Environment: real
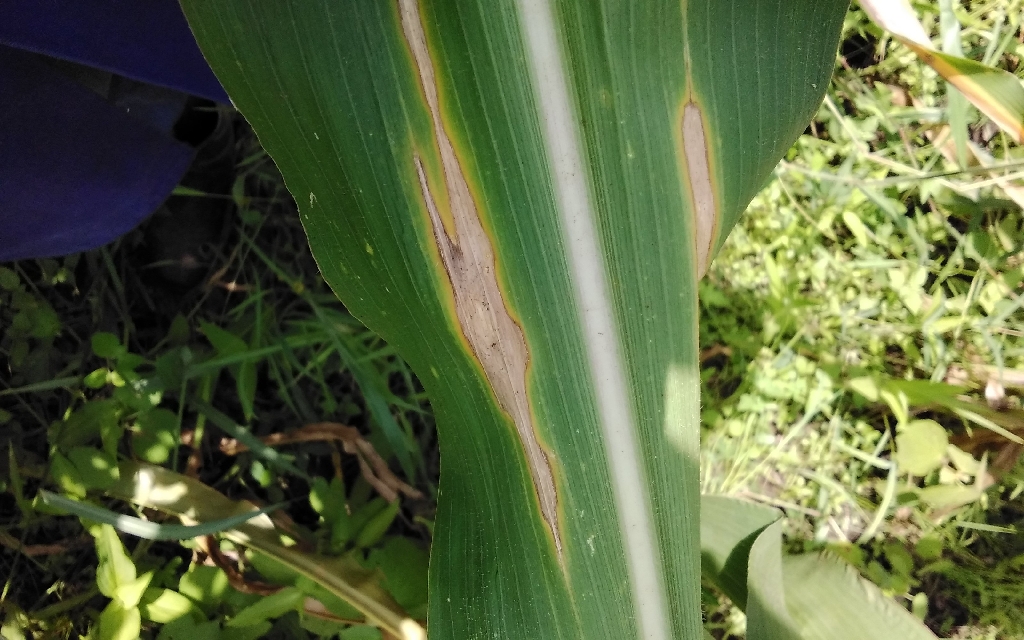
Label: northern_corn_leaf_blight